Patric Doonan

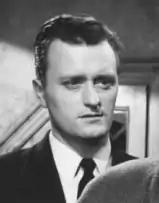
Patric Doonan in High Treason

Patric Doonan (George William Doonan) (18 April 1926 in Derby, Derbyshire – 10 March 1958 in London) was a British stage and screen actor. He was the son of comedian George Vincent Doonan and Doris Mary (Nee Endsor) he was the brother of fellow actor Tony Doonan.